Anti-Aircraft Artillery Division (Soviet Union)

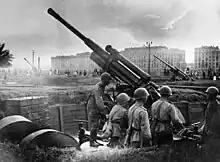
AA guns during a wartime training exercise in Moscow

In February 1943, due to their inadequate capabilities against higher-altitude aircraft, the divisions were reorganized to strengthen their weaponry. This involved splitting one of the division's light regiments and transferring its batteries to the remaining regiments to give each of the remaining regiments four batteries totalling sixteen guns each. To replace the fourth regiment, the divisions were given a heavy AA regiment with four batteries with four 85mm guns each. Simultaneously, the Maxim batteries of the light regiments were disbanded and their personnel used to strengthen the DShK-armed companies, doubling the number of platoons, and maintenance units joined the divisions. These changes increased the strength of the divisions to 1,973 men with the addition of 20 more DShKs and sixteen 85mm guns.